History of São Paulo FC

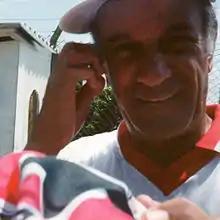
Telê Santana, the coach who won two World Championships and two Libertadores with São Paulo.

In 1942, São Paulo would experience a turning point in its history with Leônidas da Silva. Already with some national fame, he played a match in December 1932 for the Brazilian national team against the Uruguay team, scoring both goals in a 2–1 victory. For his performance, he earned the nickname "Black Diamond." His other nickname, "Rubber Man," came from his performance against Czechoslovakia, where, in addition to scoring two goals, he executed his most famous move, the bicycle kick. Leônidas debuted on May 24, 1942, against Corinthians and ended the championship elevating the team to third place, with hopes of a promising future. Leônidas was a turning point in São Paulo's history, as the club had only won one state championship, in 1931, and from the moment he debuted, São Paulo amassed several titles.